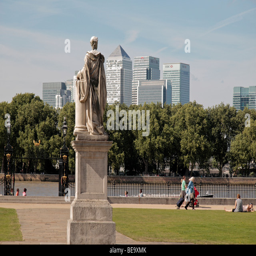
looking past the statue of monarch